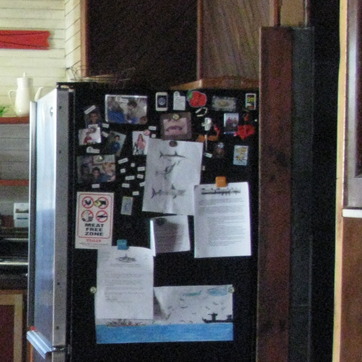
Material: paper